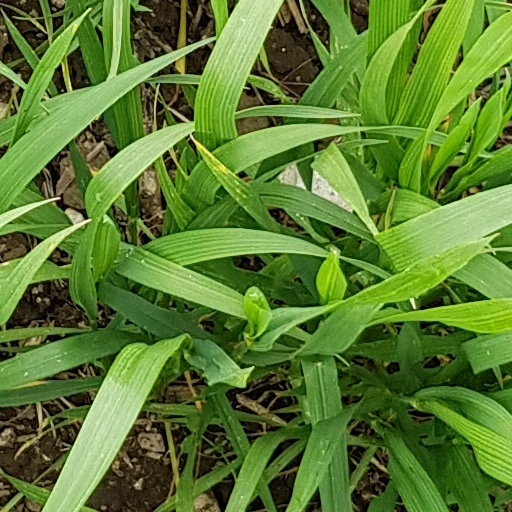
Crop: wheat